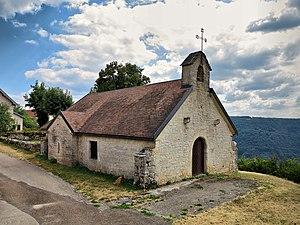
La chapelle Sainte-Gertrude This building is indexed in the Base Mérimée, a database of architectural heritage maintained by the French Ministry of Culture,
Échevannes est une commune française située dans le département du Doubs en région Bourgogne-Franche-Comté. Les habitants se nomment les Échevannais et Échevannaises.
La liste des chapelles du Doubs présente les chapelles situées sur le territoire des communes du département français du Doubs. Il est fait état des diverses protections dont elles peuvent bénéficier et, notamment, les inscriptions et classements au titre des monuments historiques.
La chapelle Sainte-Gertrude est une chapelle située sur la commune d'Échevannes dans le département du Doubs.